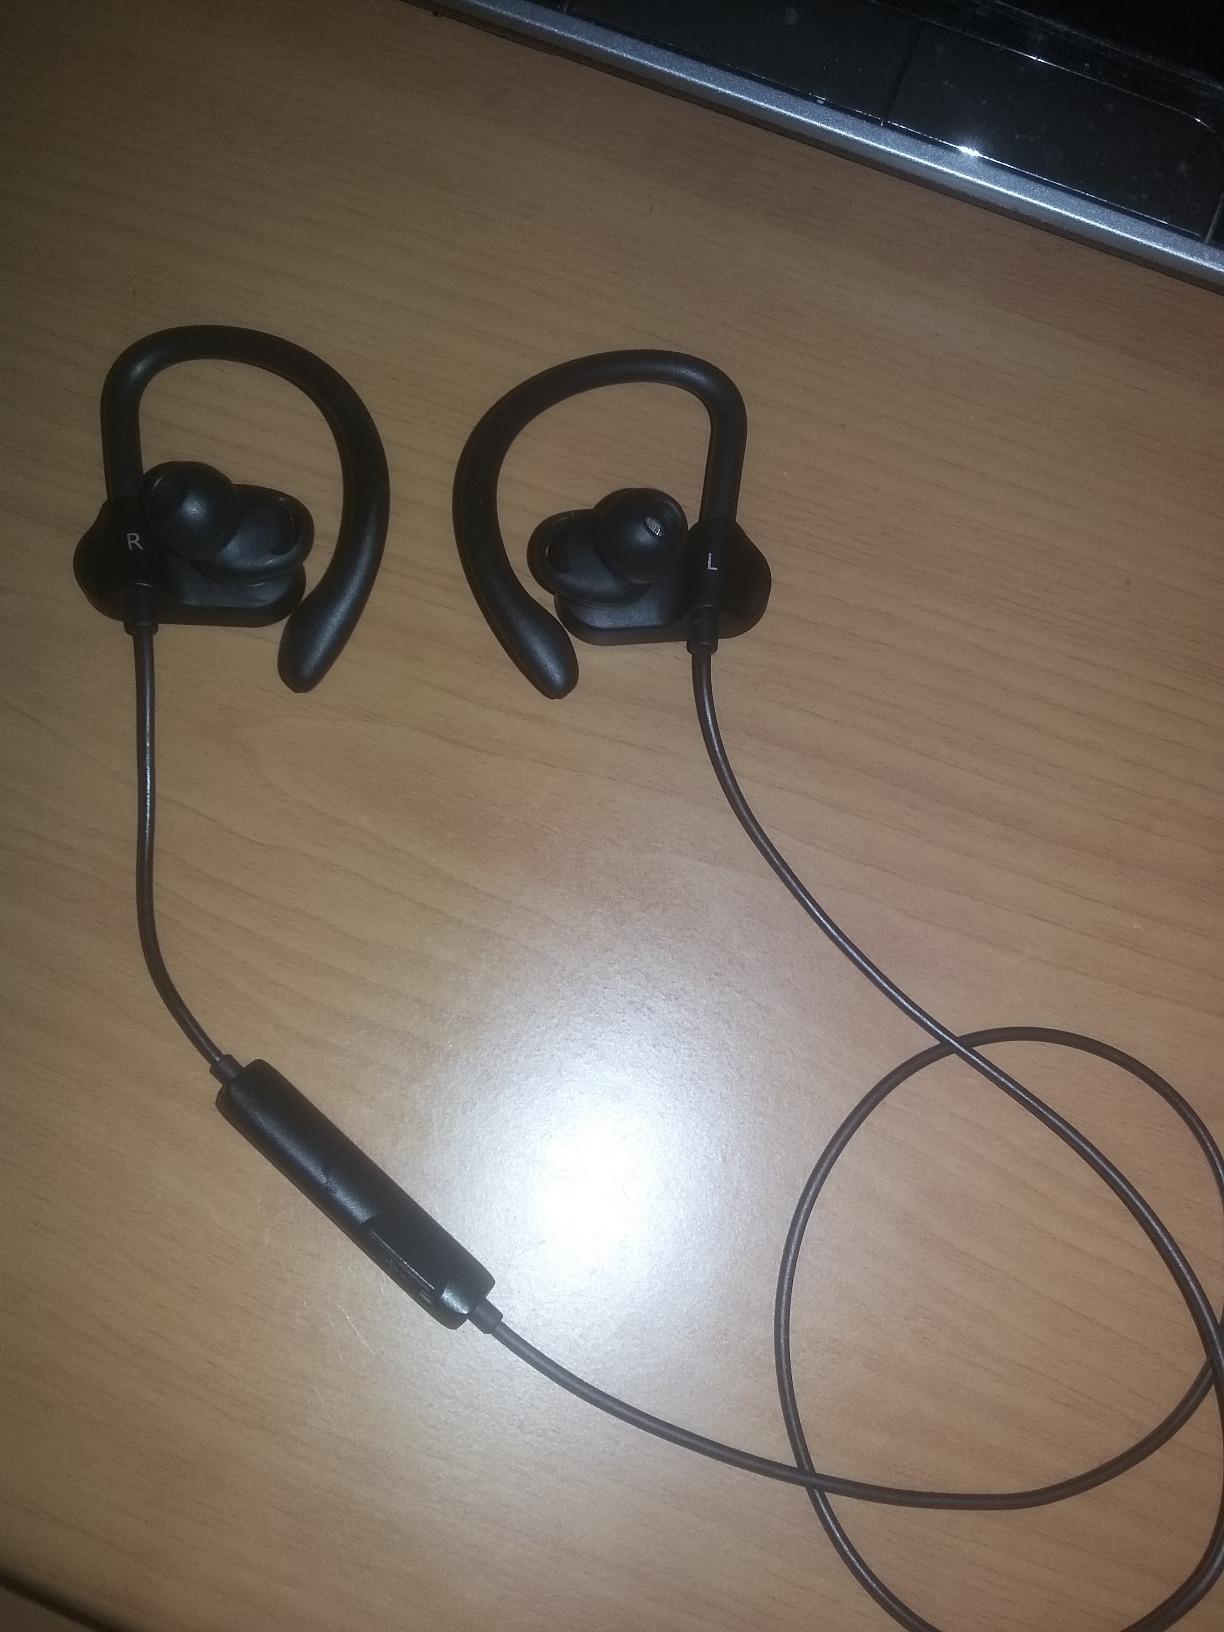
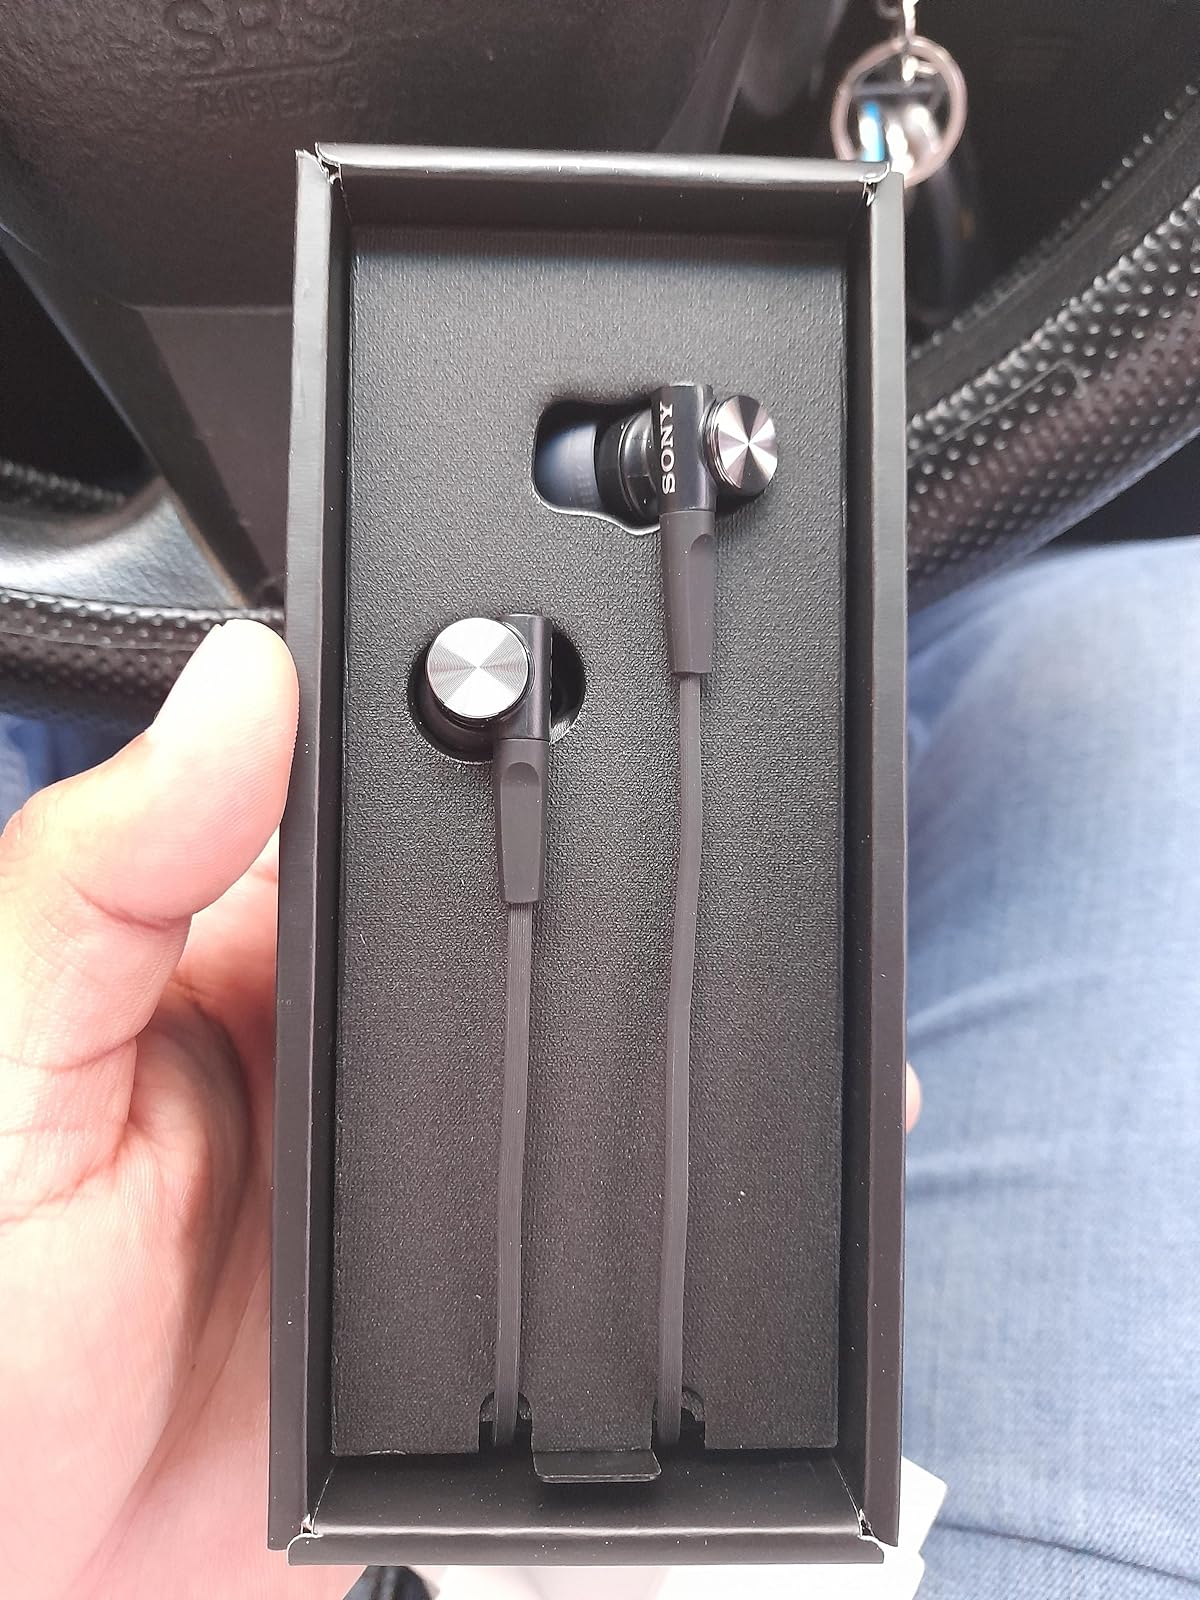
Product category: headphones
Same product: no